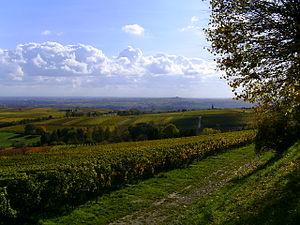
Le Palatinat-Sud-Est est la partie sud et sud-est du Palatinat rhénan en Rhénanie-Palatinat.